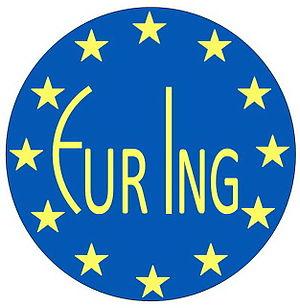
Ingénieur Européen est un titre professionnel délivré par la Fédération européenne d'associations nationales d'ingénieurs. Il permet à un détenteur d'un titre d'ingénieur dans l'un des pays membres de justifier de sa formation dans un des autres pays-membres.